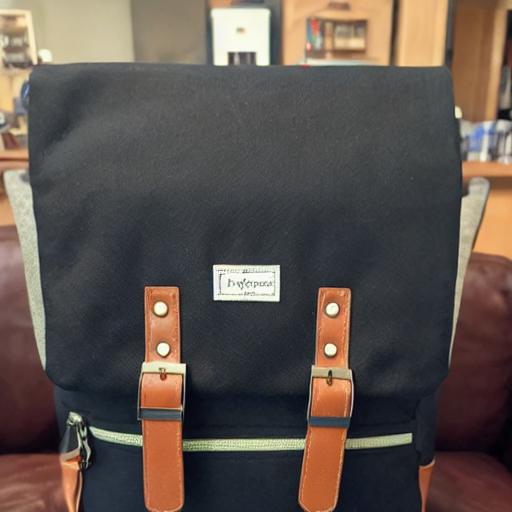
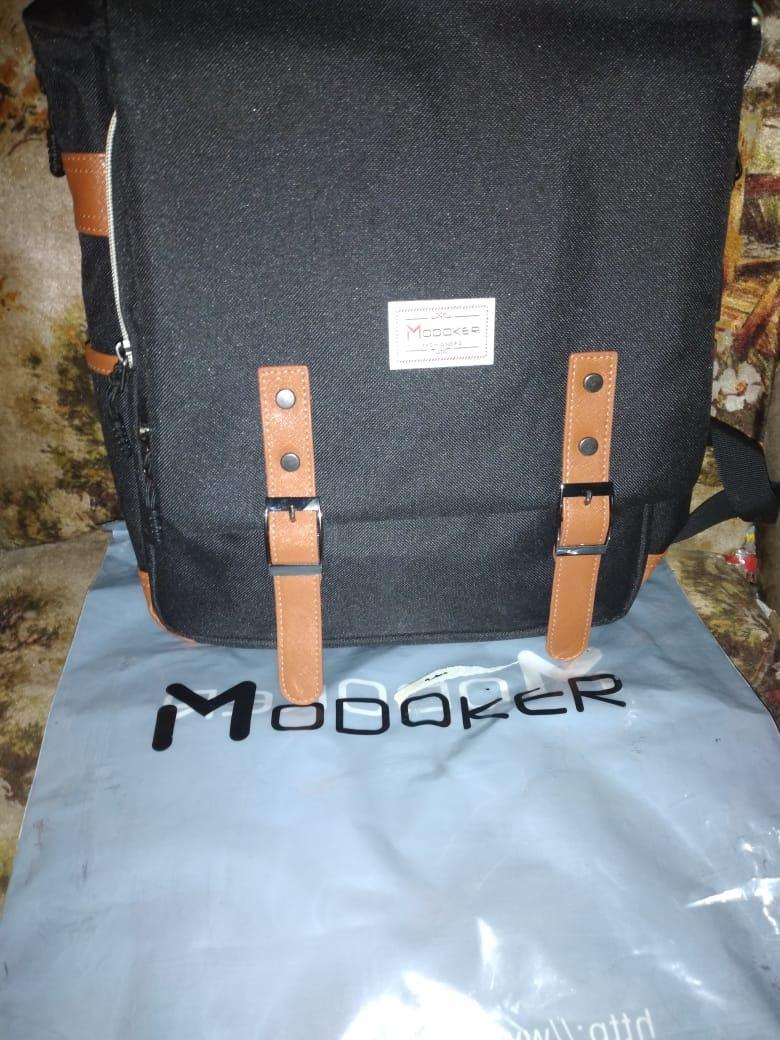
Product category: bag
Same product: no